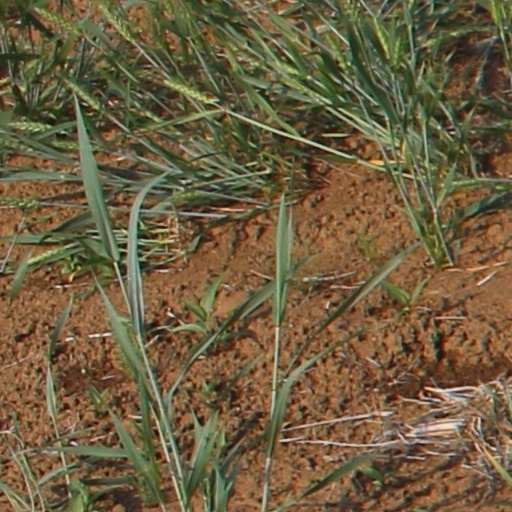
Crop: wheat